Thomas Mirow

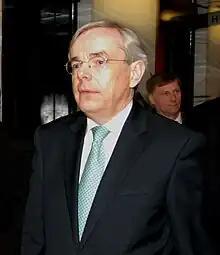

Mirow was born and raised in Paris, where his father was Germany's representative at the Organisation for European Economic Co-operation (OEEC). He wrote his doctoral thesis on Charles De Gaulle’s foreign policy.